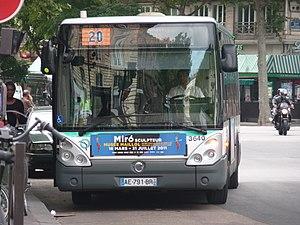
Un Citelis Line de la ligne 20 du réseau de bus de la RATP à la place de la République.